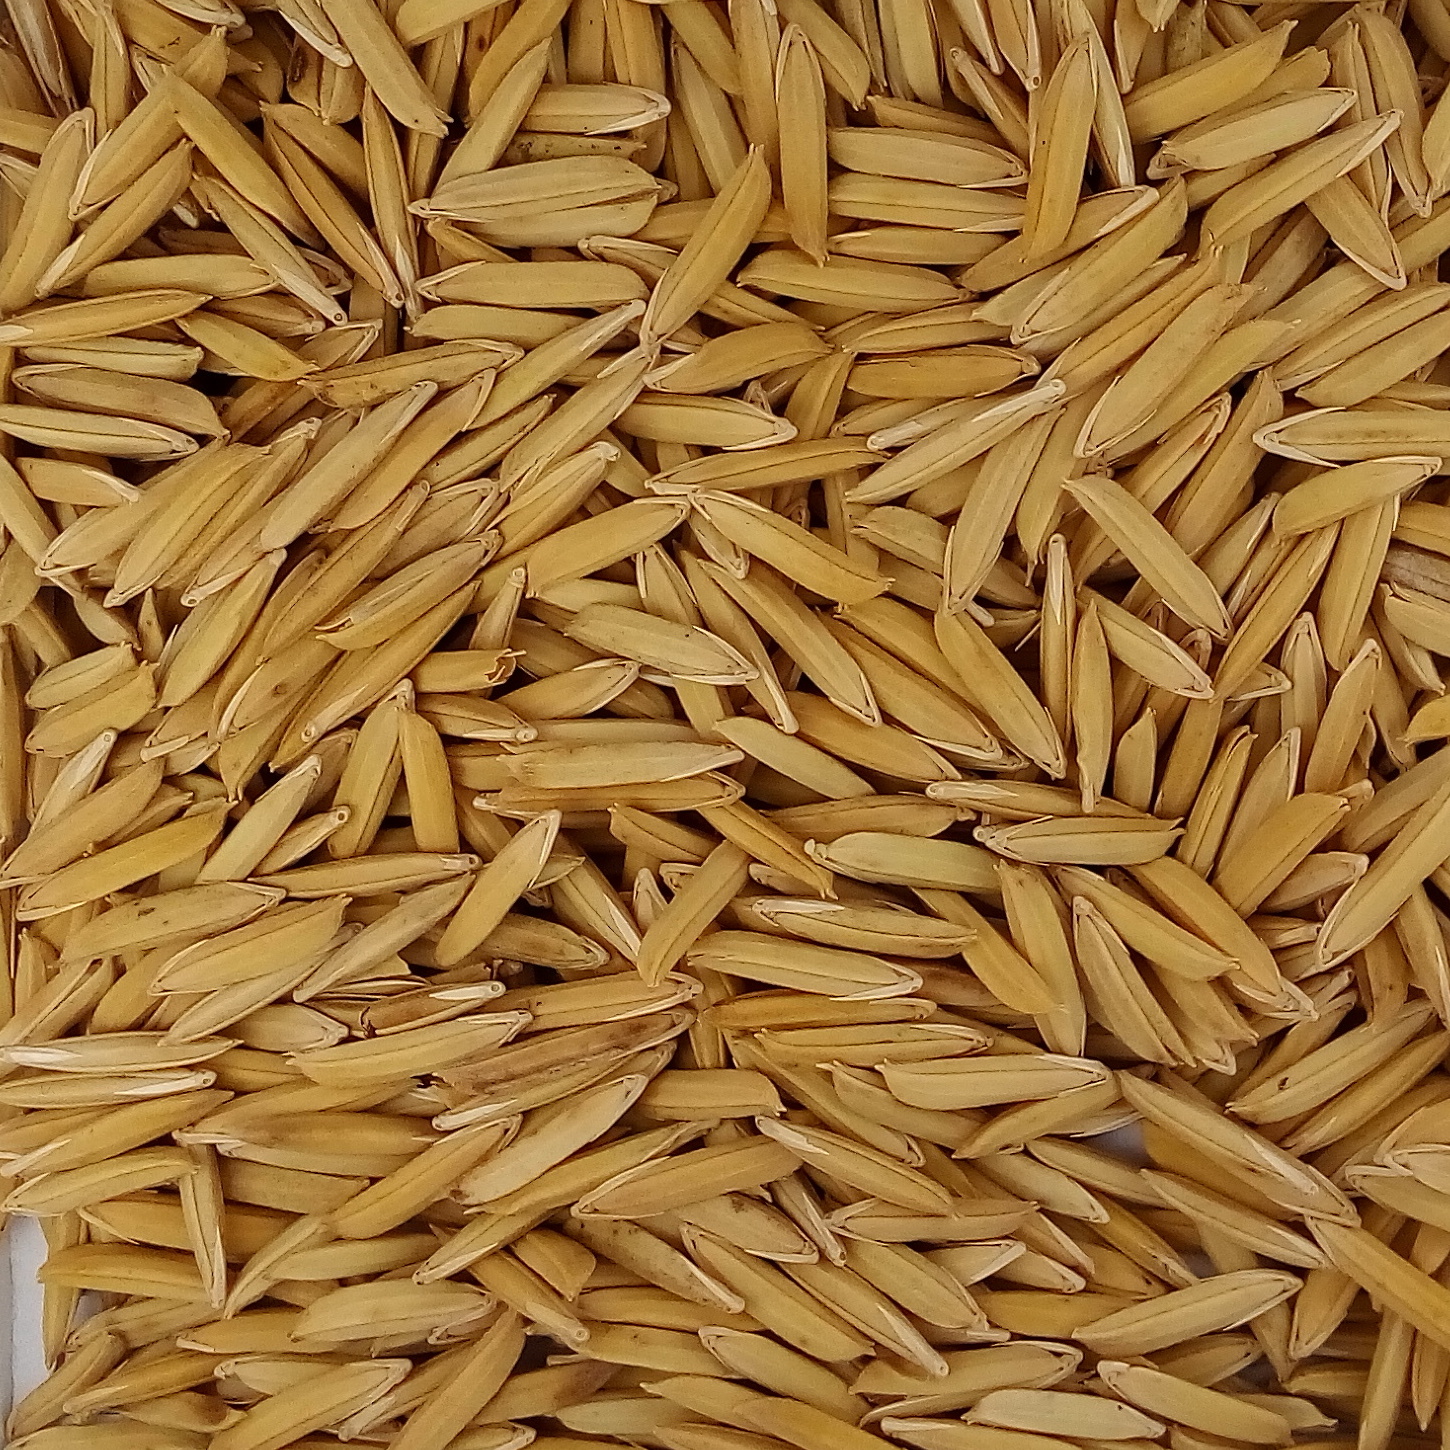
Rice seed variety: 1718